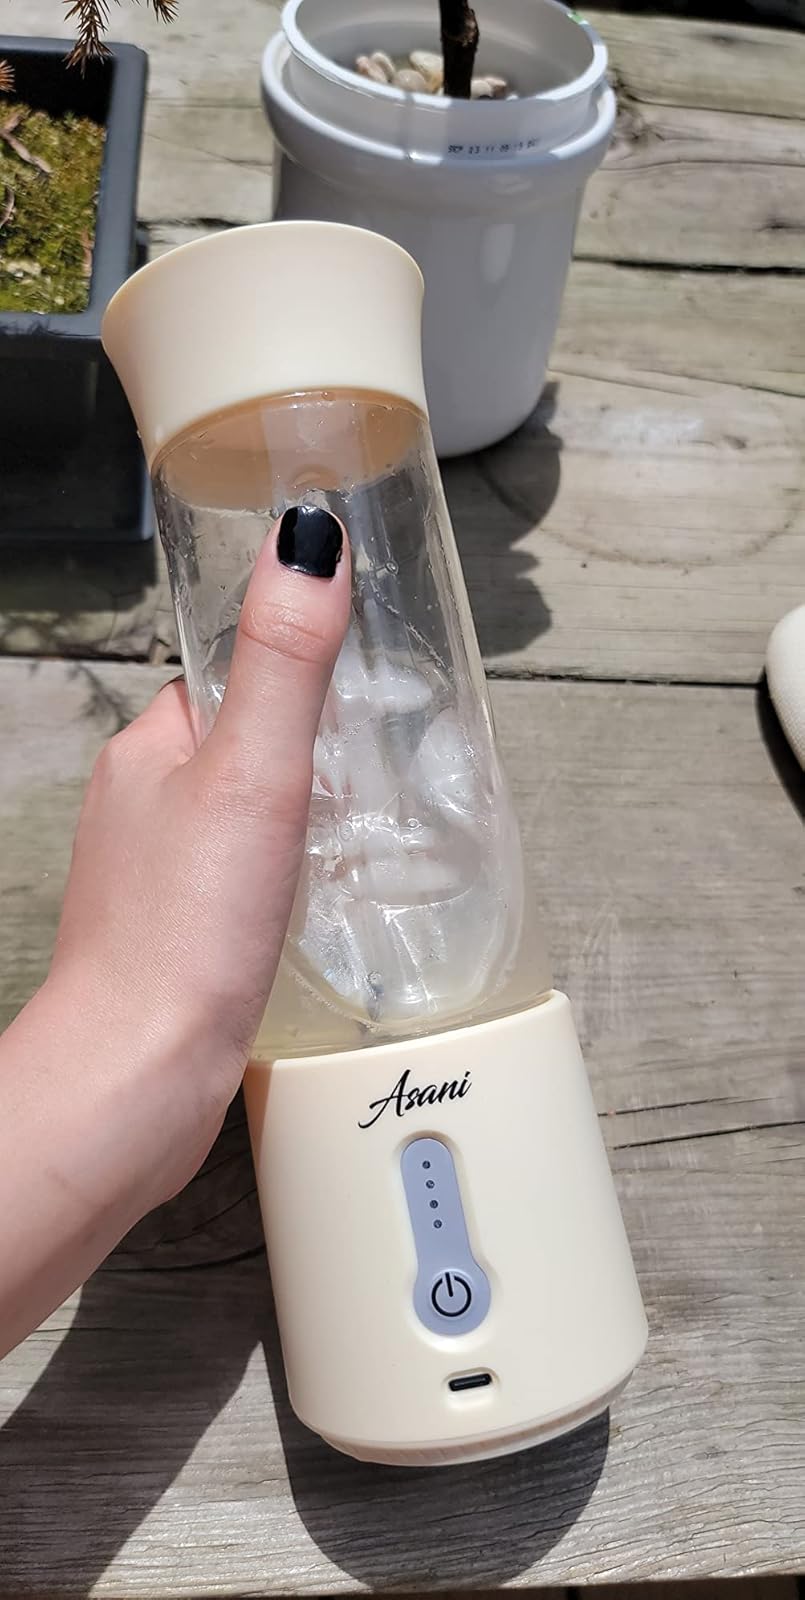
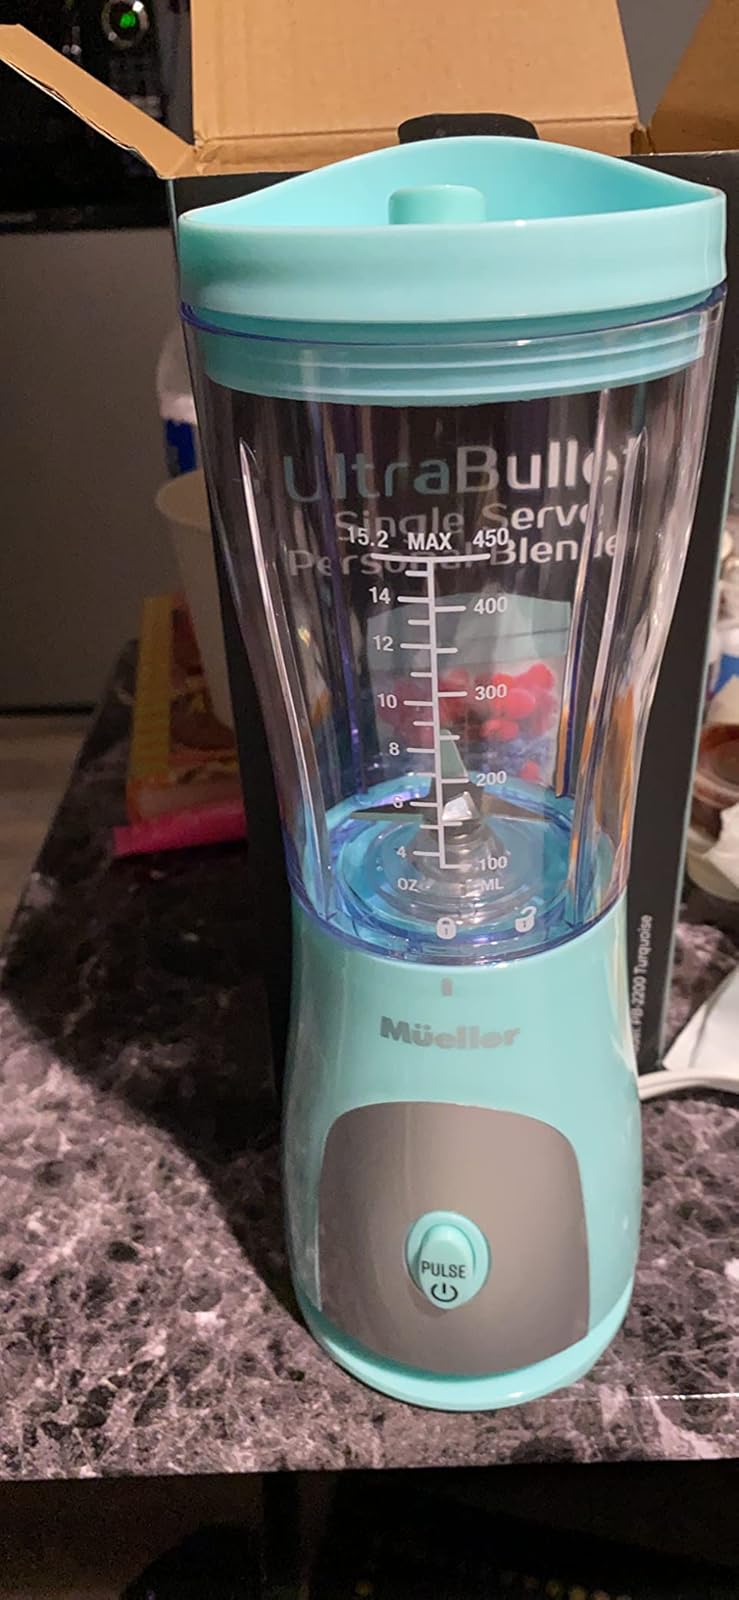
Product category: items_blender
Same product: no